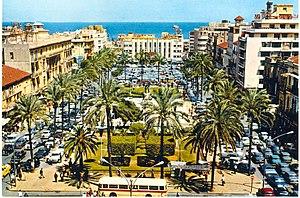
La place des Martyrs est la place centrale de Beyrouth. Elle porte ce nom en souvenir des nationalistes arabes du Liban pendus par les Ottomans le 6 mai 1916. La statue de bronze qui occupe le centre de la place rappelle aussi cet événement.